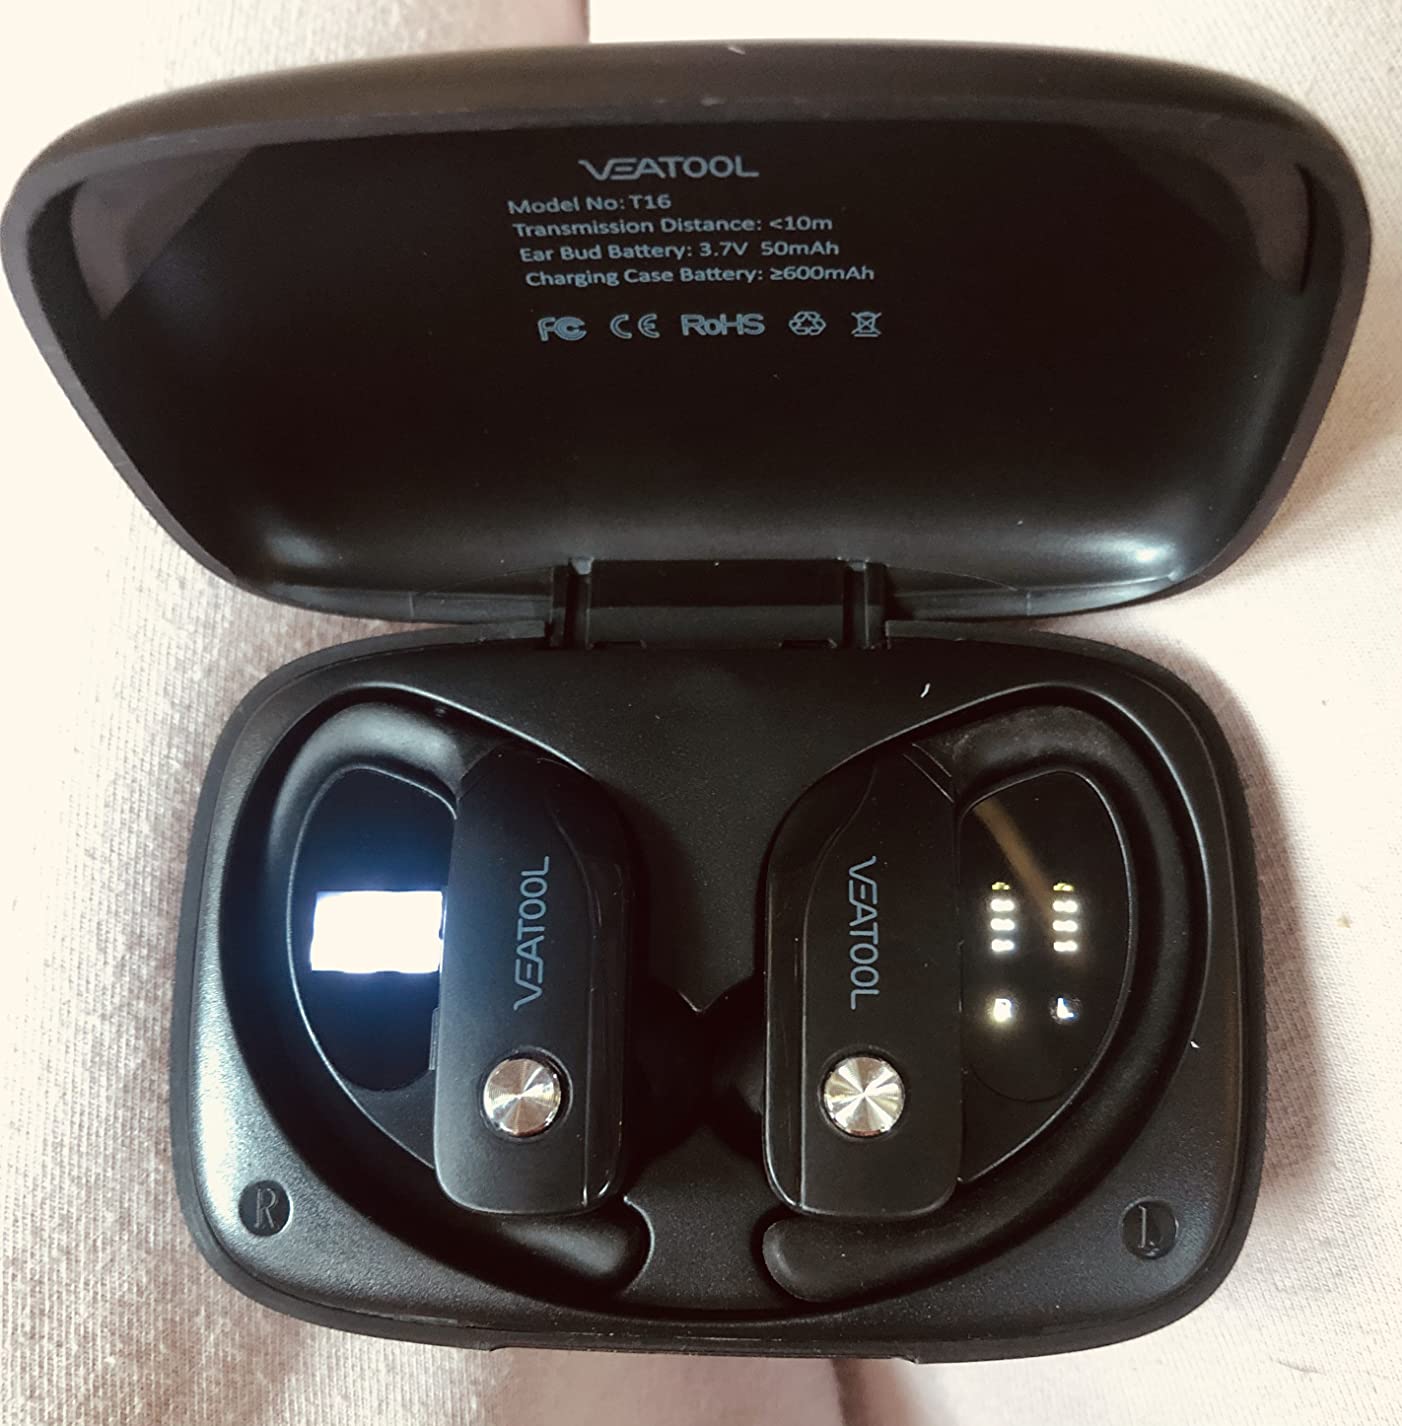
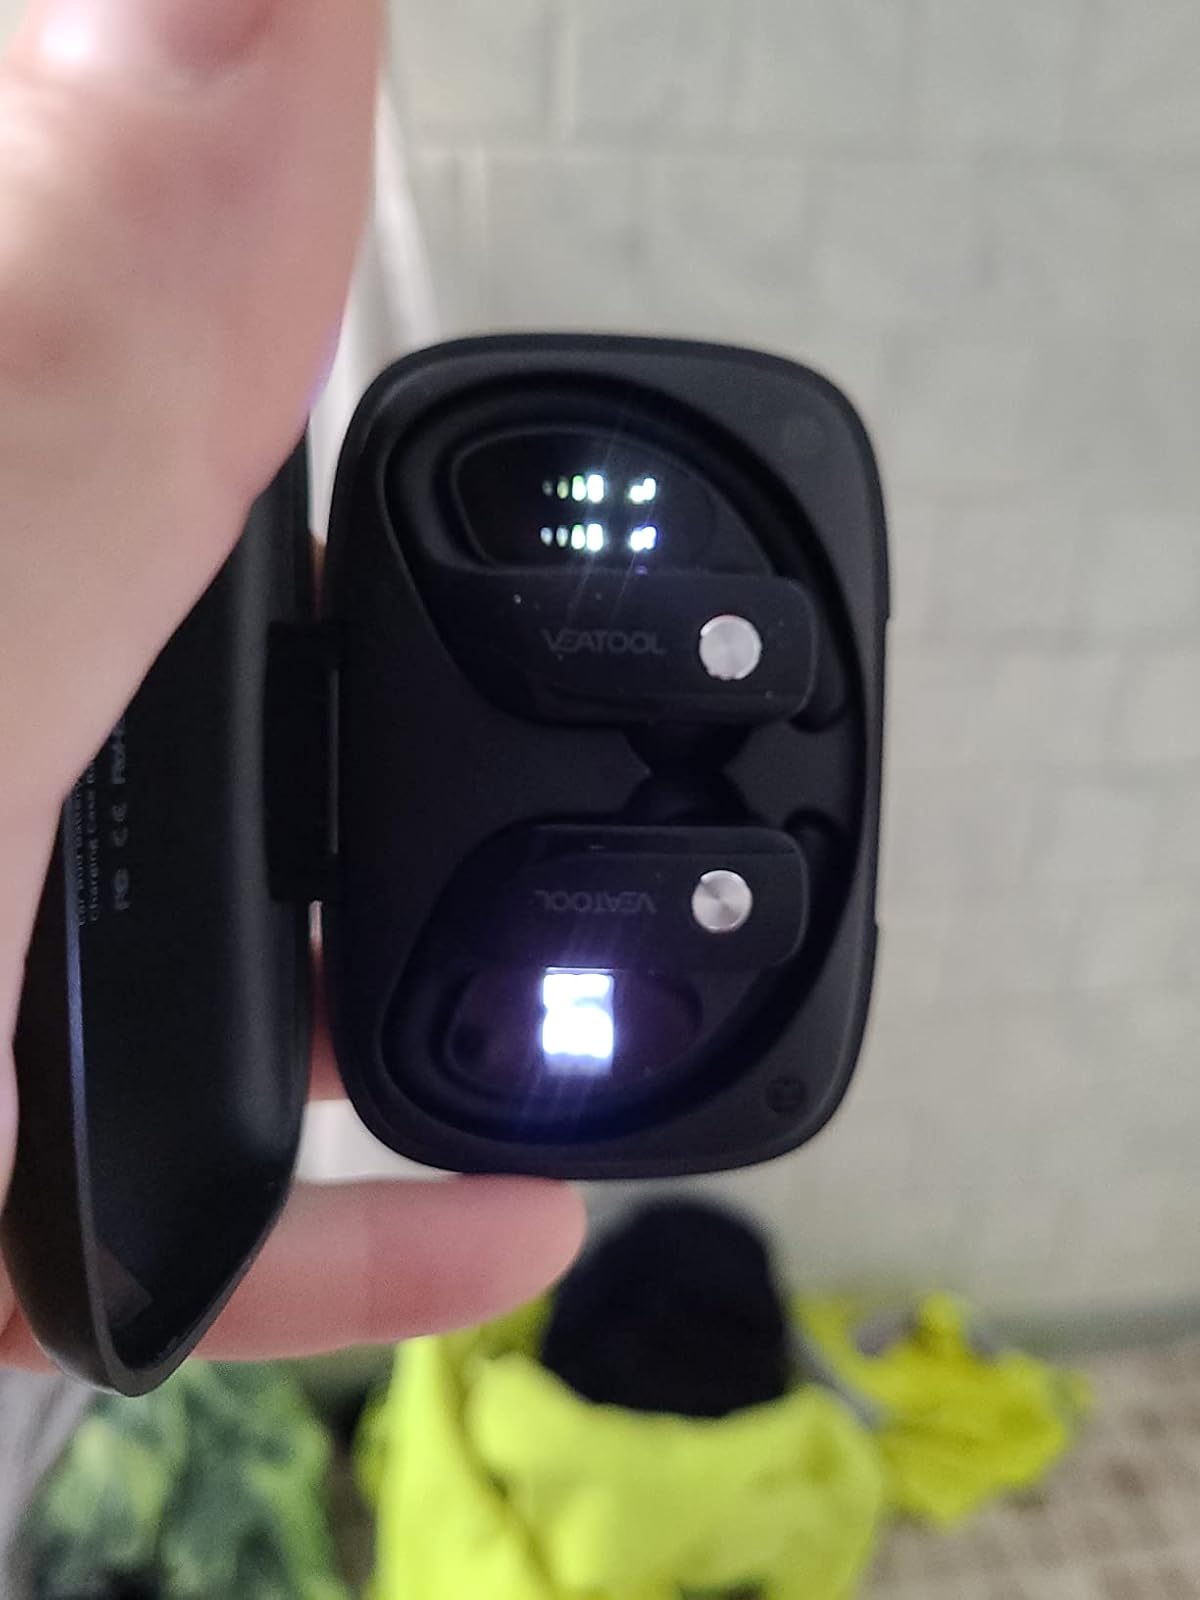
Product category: earbuds
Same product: no